Simnel cake

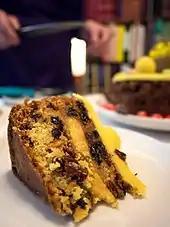
A slice of the cake showing dried fruits

Simnel cake is a light fruitcake, generally made from the following ingredients: white flour, sugar, butter, eggs, fragrant spices, dried fruits, zest and candied peel. Sometimes orange flower water or brandy is used, either in the cake batter or to flavour the almond paste. In most modern versions, marzipan or almond paste is used as a filling, with a layer laid in the middle of the mix before the cake is cooked, and as decoration on top. Most recipes require at least 90 minutes of cooking, and advise using several layers of baking parchment to line the tin, and sometimes brown paper wrapped around the outside to stop the marzipan burning.